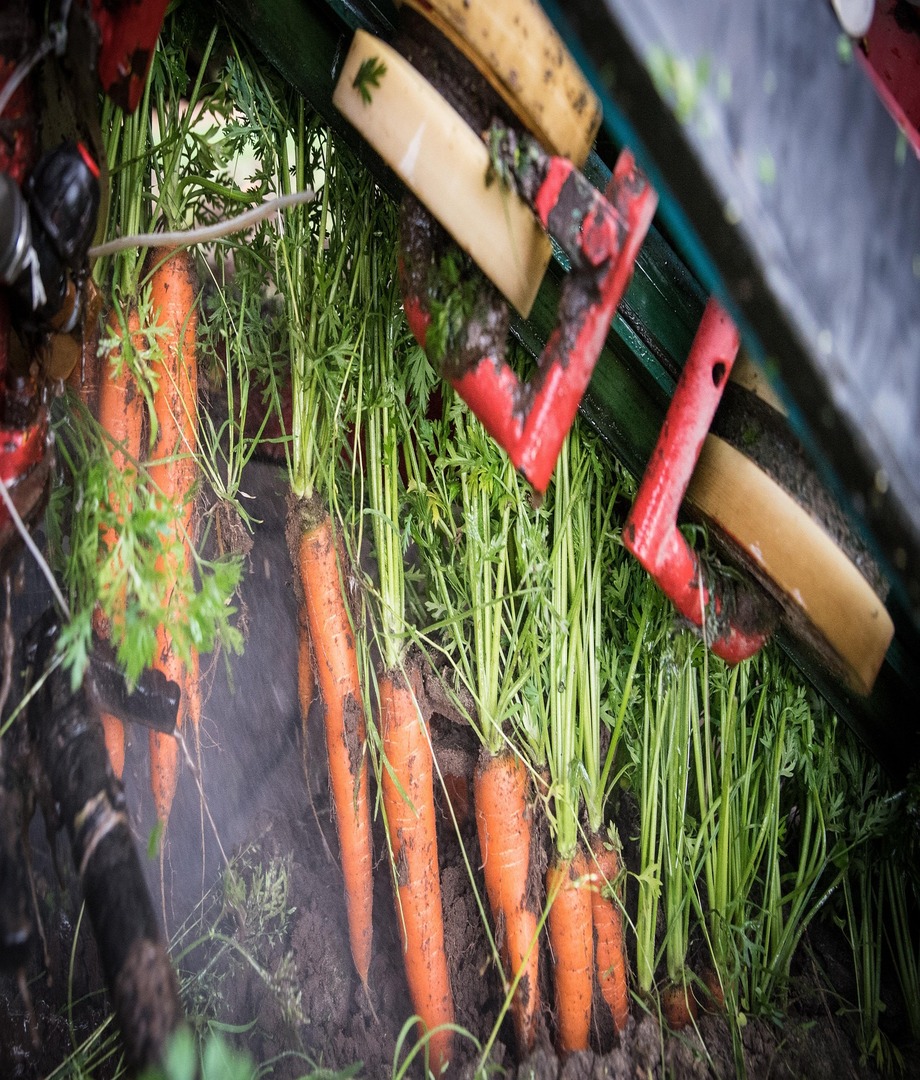
Label: carrot